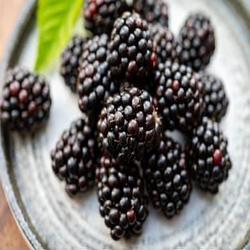
Label: Blackberry